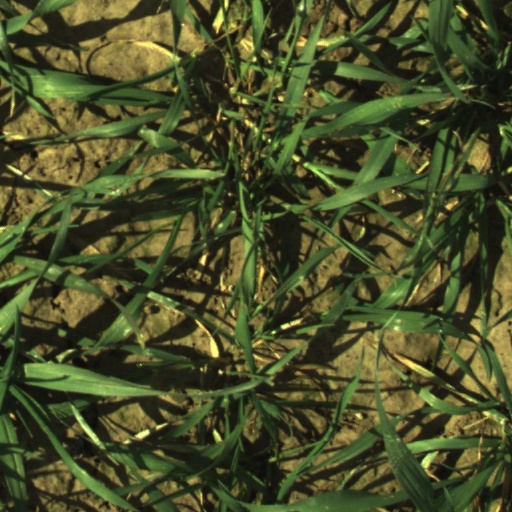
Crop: wheat